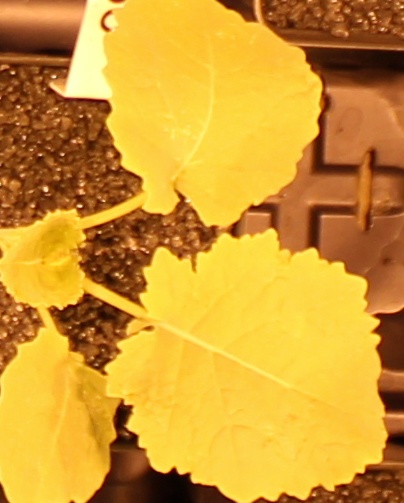
Label: Canola